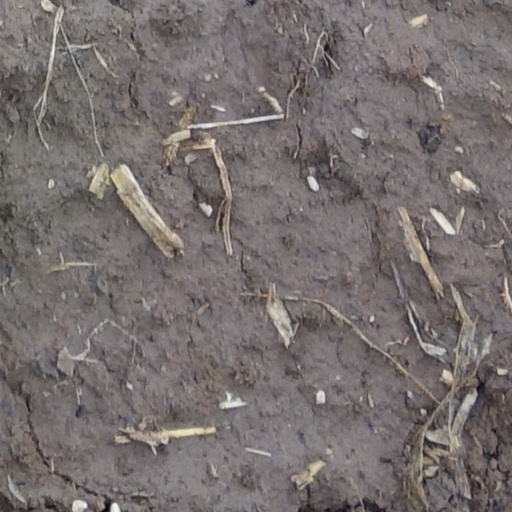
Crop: wheat